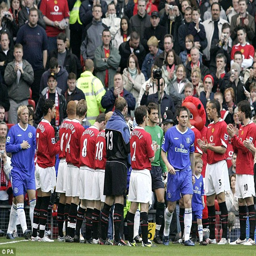
airline had to welcome chelsea on to the pitch as champions with a guard of honour